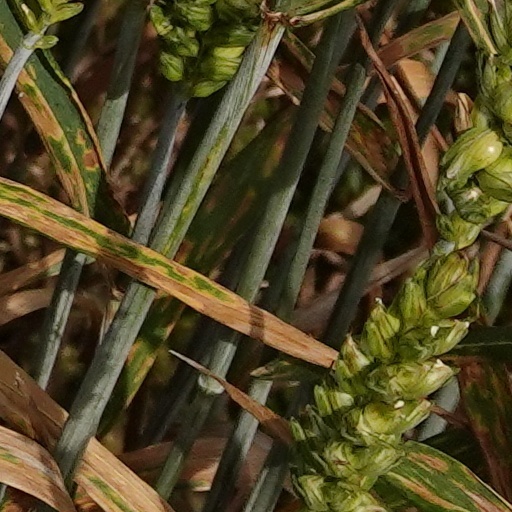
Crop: wheat